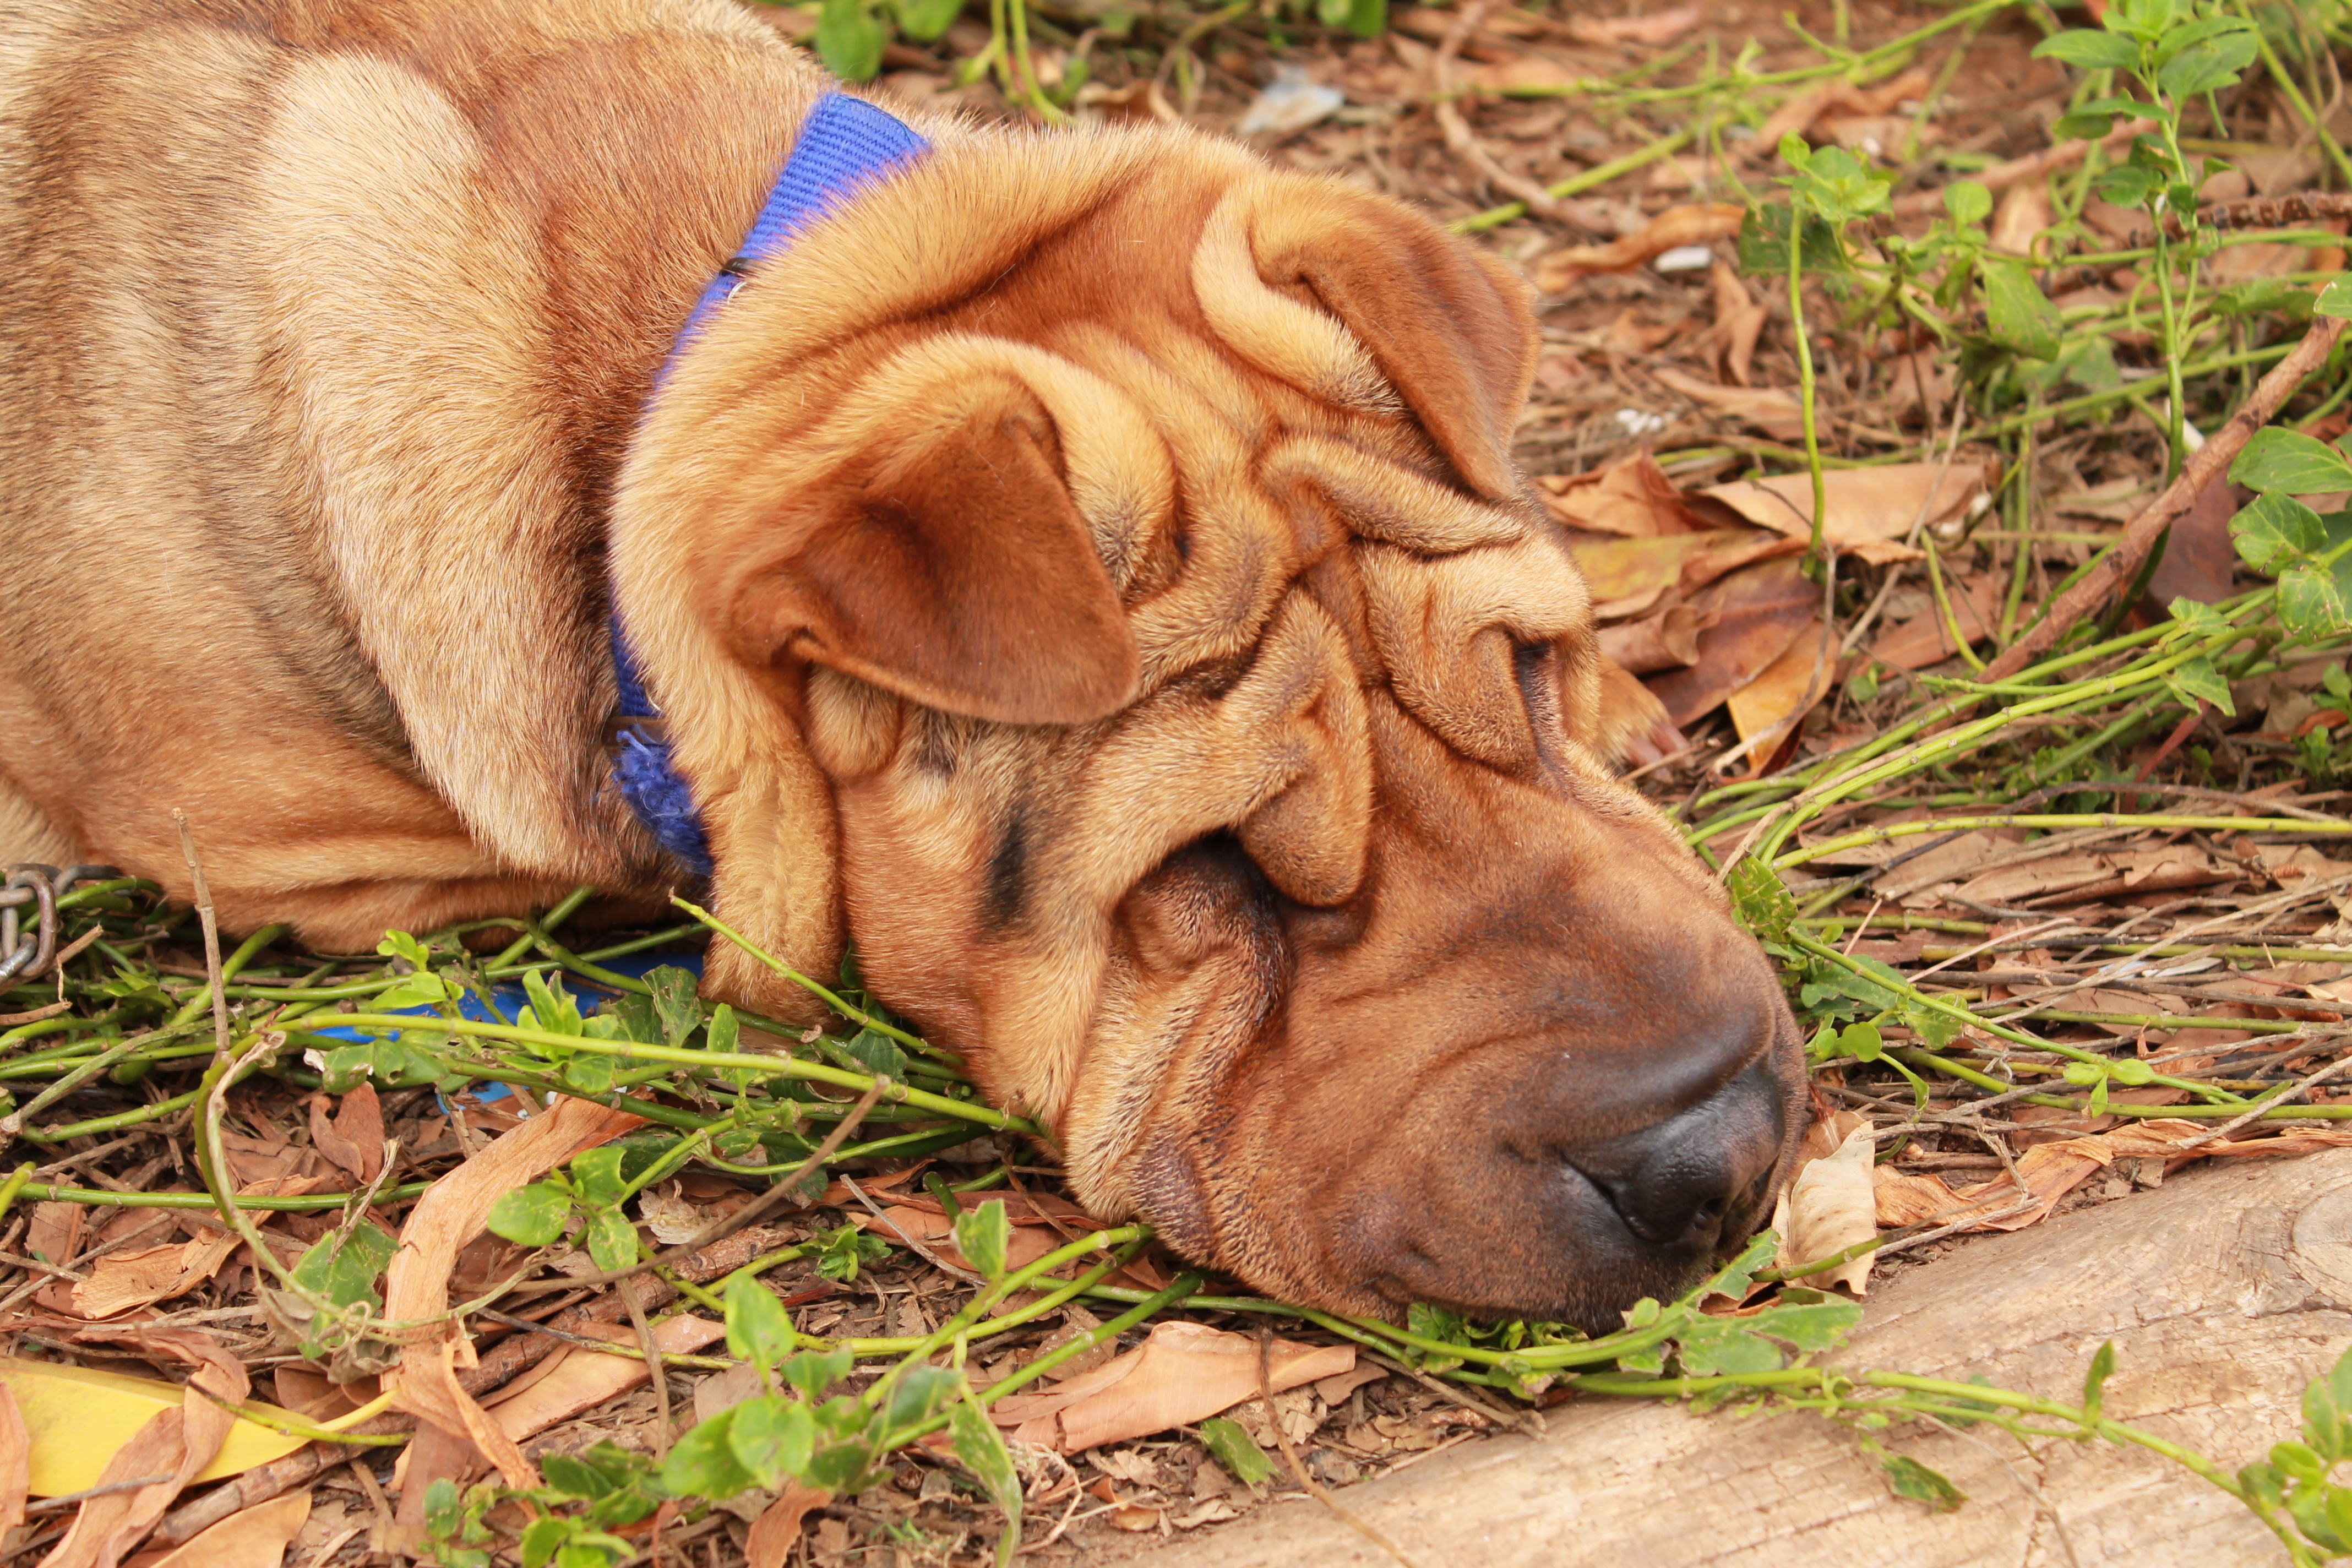
puppy, dog, mammal, vertebrate, dog breed, shar pei, the innocence, faithful, dogue de bordeaux, dog like mammal